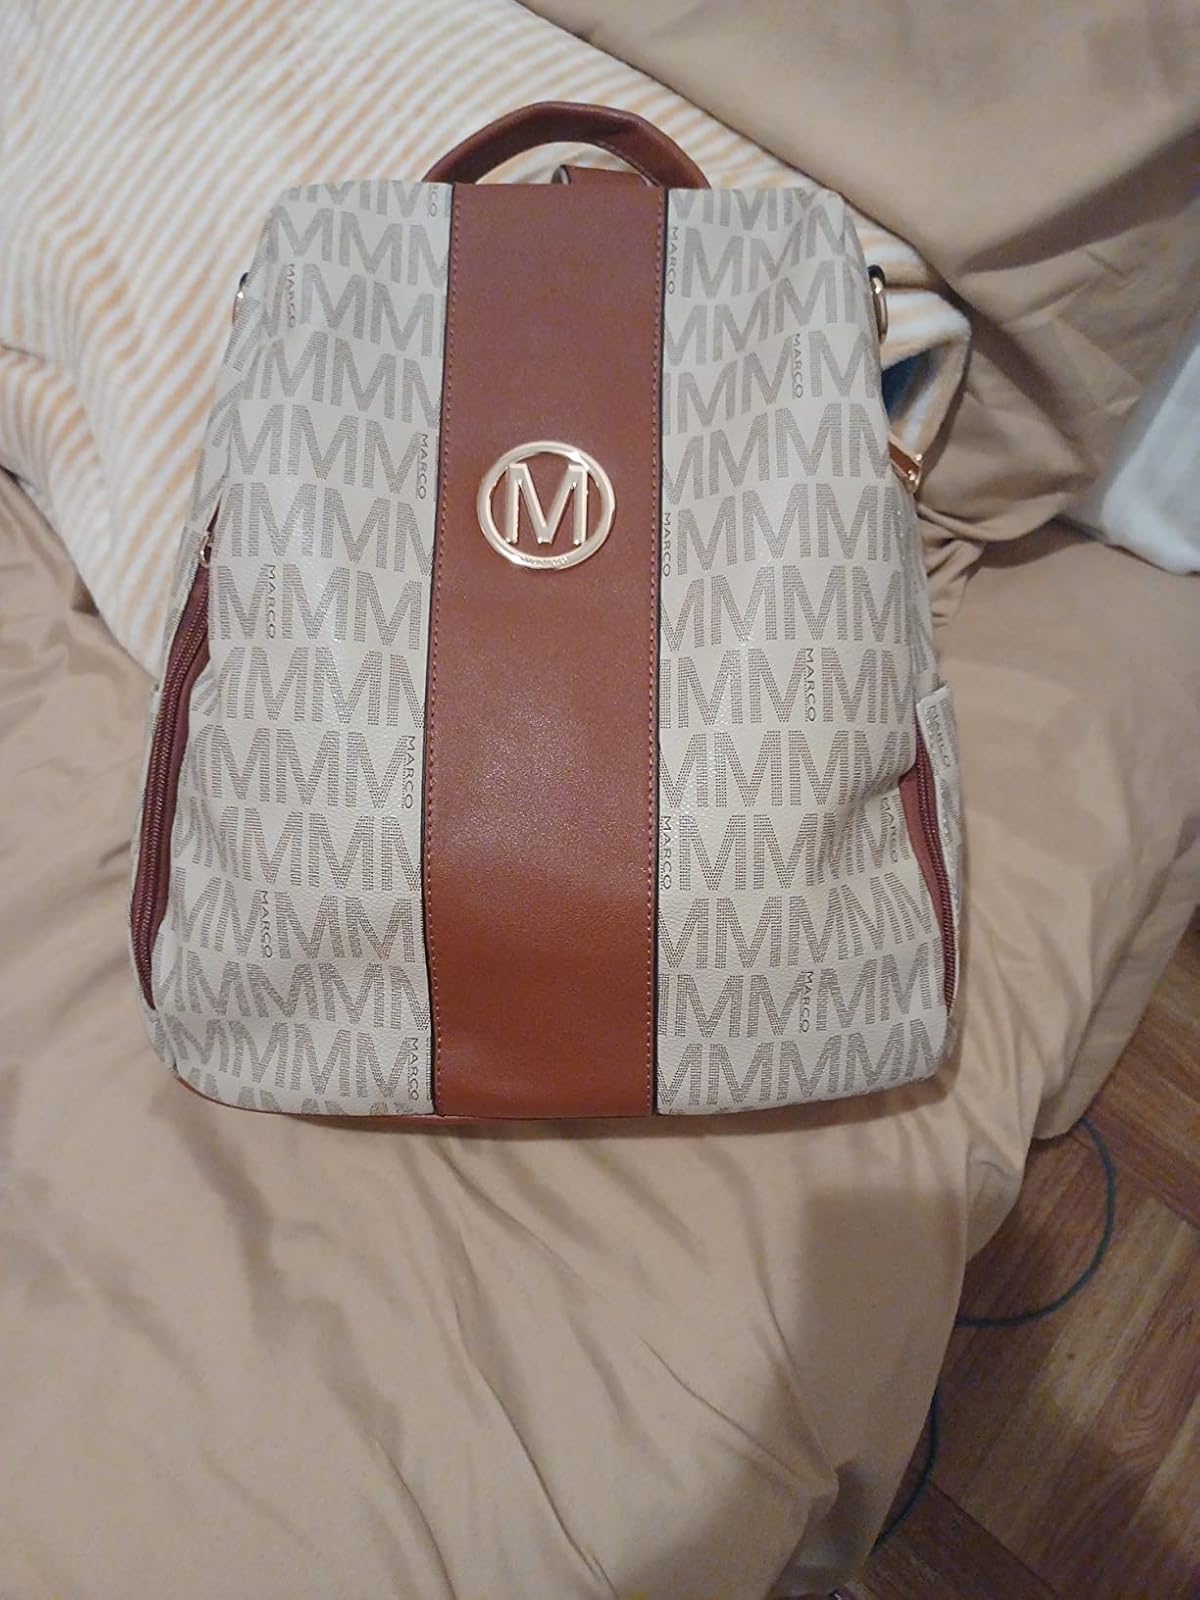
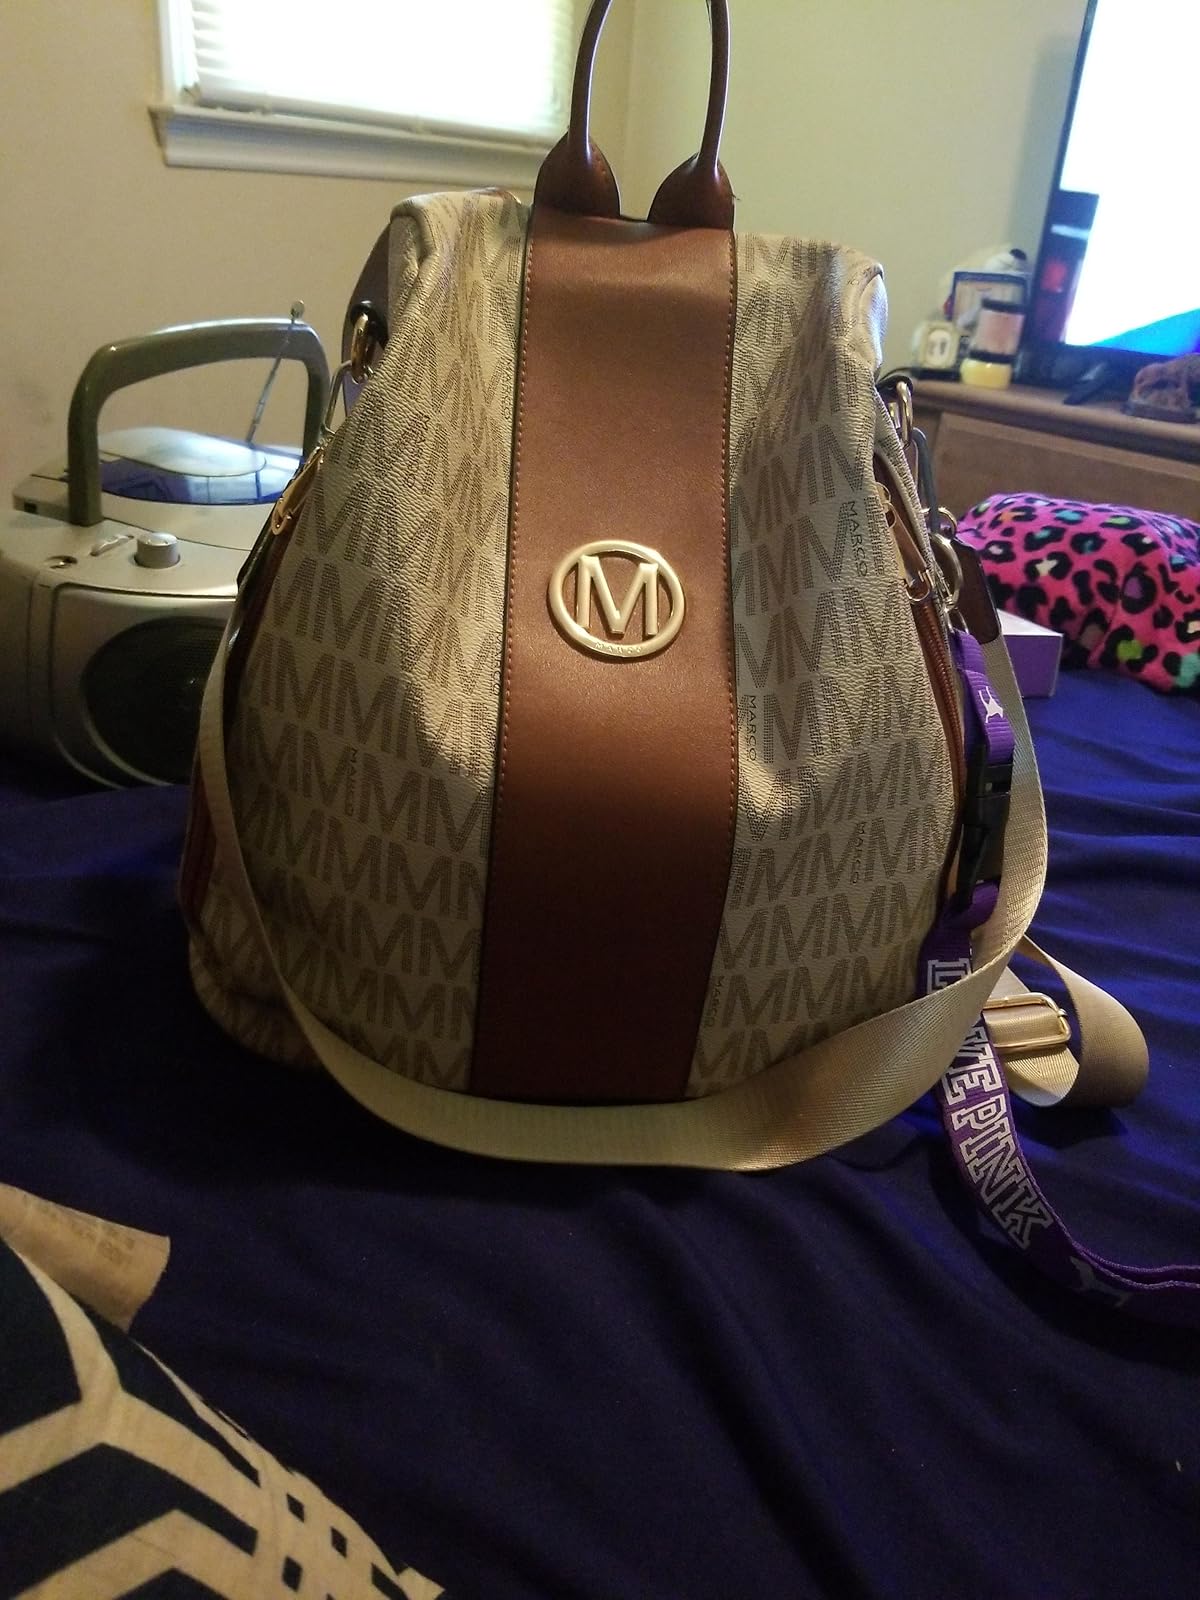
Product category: accessories_handbag
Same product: yes